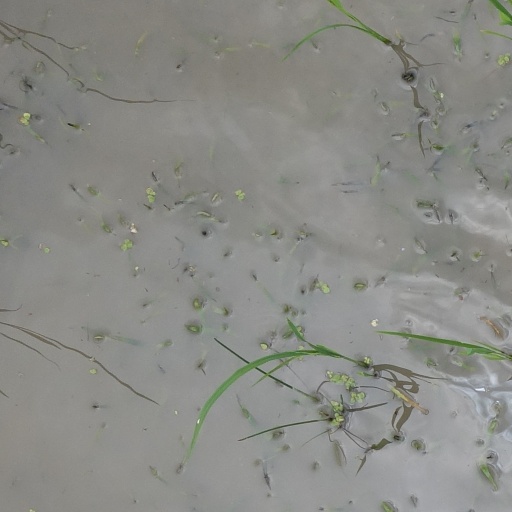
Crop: rice